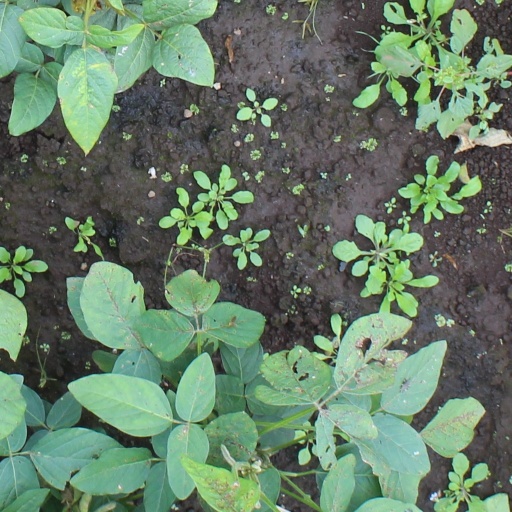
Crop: soybean